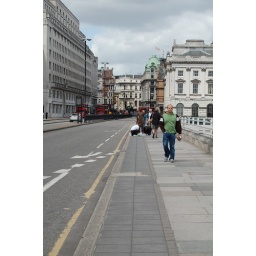
Taken on a bridge over the Thames in London on a sunny May afternoon with some cloud on a Nikon d40